Scottville School

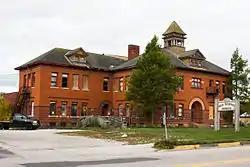

The Scottville School, also known as the Old School House, is a school located at 209 North Main Street in Scottville, Michigan. It was listed on the National Register of Historic Places in 1985.